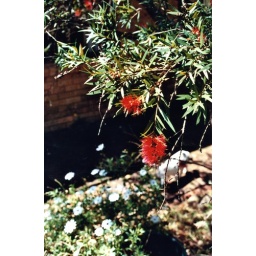
Mishka the white cat is prowling in the background